Gorton North

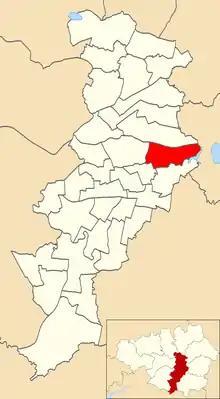
Gorton North electoral ward within Manchester City Council.

Gorton North was in the parliamentary constituency of Manchester Gorton. It was represented in Westminster by Afzal Khan since June 2017. The city councillors for the ward are Nilofar Siddiqi (Labour), John Hughes (Labour) and Afia Kamal (Labour). Historically Gorton North was a safe Labour seat. Previous Labour councillors for Gorton North were Colin Brierley, Tom Hamnett and Anne Unwin (previously Anne McQueen).